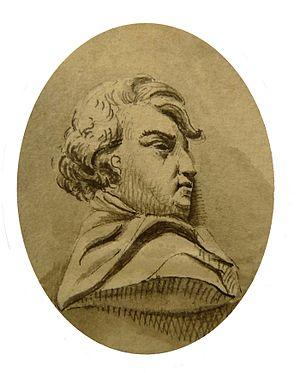
Les Provinces-Unies sont arrivés sur l'île du Sri Lanka le 2 mai 1639 et des parties de l'île ont été incorporées en tant que colonie hollandaise administrée par la Compagnie néerlandaise des Indes orientales en lieu donnant le nom du Ceylan néerlandais le 12 mai 1656.
Voici la liste des gouverneurs de Ceylan.
Joan Gideon Loten est un administrateur colonial et naturaliste hollandais, gouverneur du Ceylan néerlandais de 1752 à 1757.